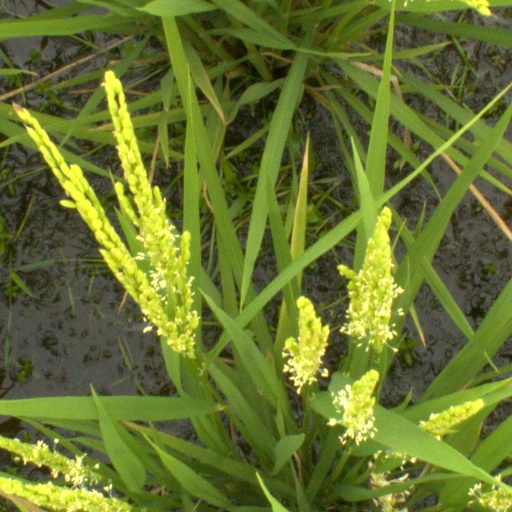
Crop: rice